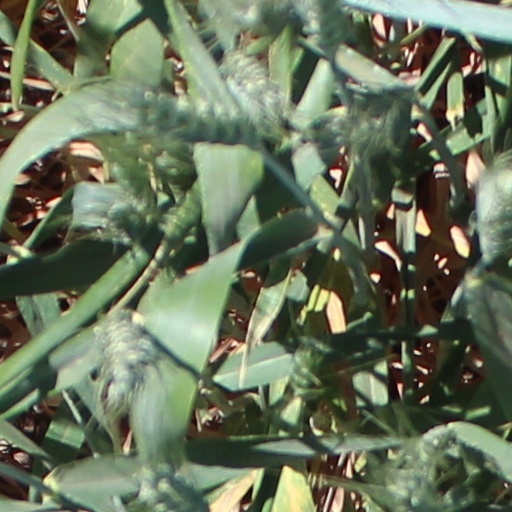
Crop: wheat